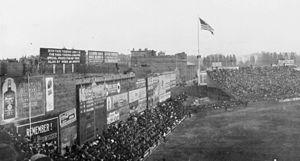
Le Fenway Park est un stade de baseball situé dans le quartier de Fenway à Boston, dans le Massachusetts. Inaugurée le 20 avril 1912, l'enceinte sportive est toujours exploitée à ce jour, ce qui en fait le plus ancien stade de baseball utilisé en ligue majeure depuis la démolition du Tiger Stadium de Détroit. Les Red Sox de Boston y jouent à domicile depuis 1912.